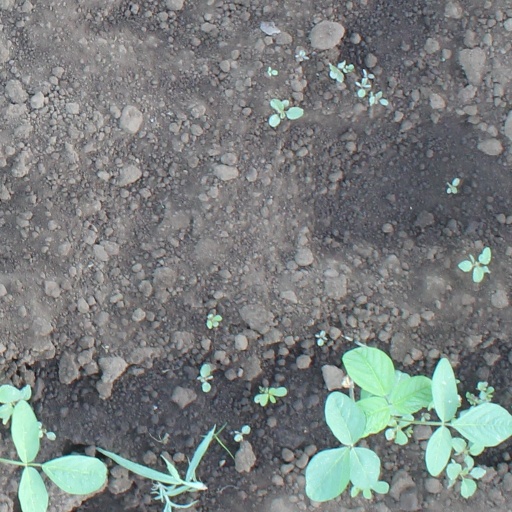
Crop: soybean